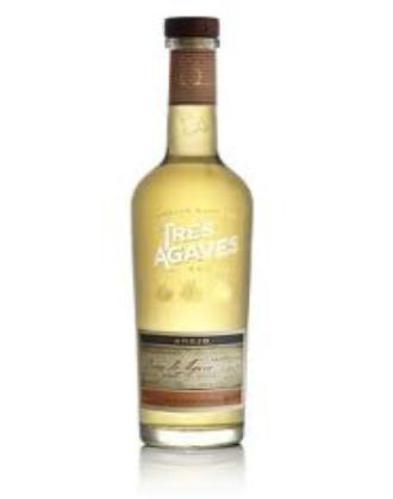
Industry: Food